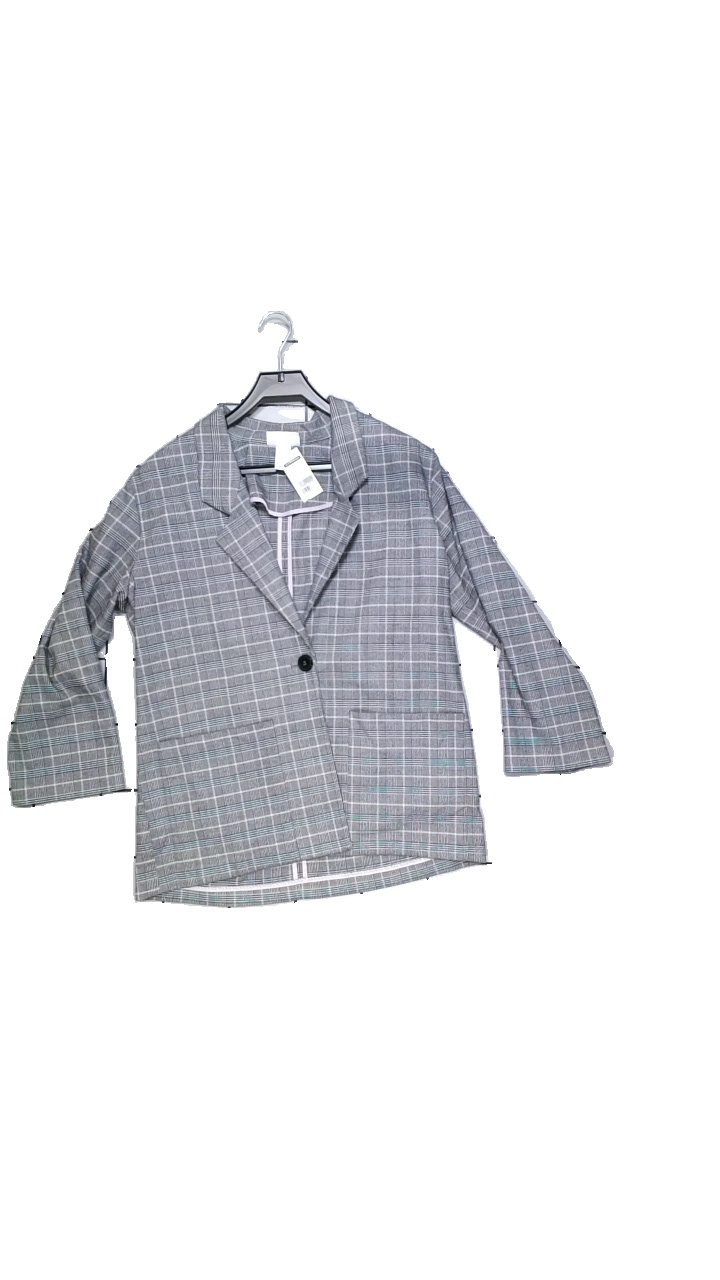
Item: Blazer (Ladies)
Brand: Monki
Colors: Multicolor, Grey
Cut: Regular
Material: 64% polyester, 34% viscose, 2% elastane
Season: All
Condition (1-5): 4
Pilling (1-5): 4
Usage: Reuse
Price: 100-150